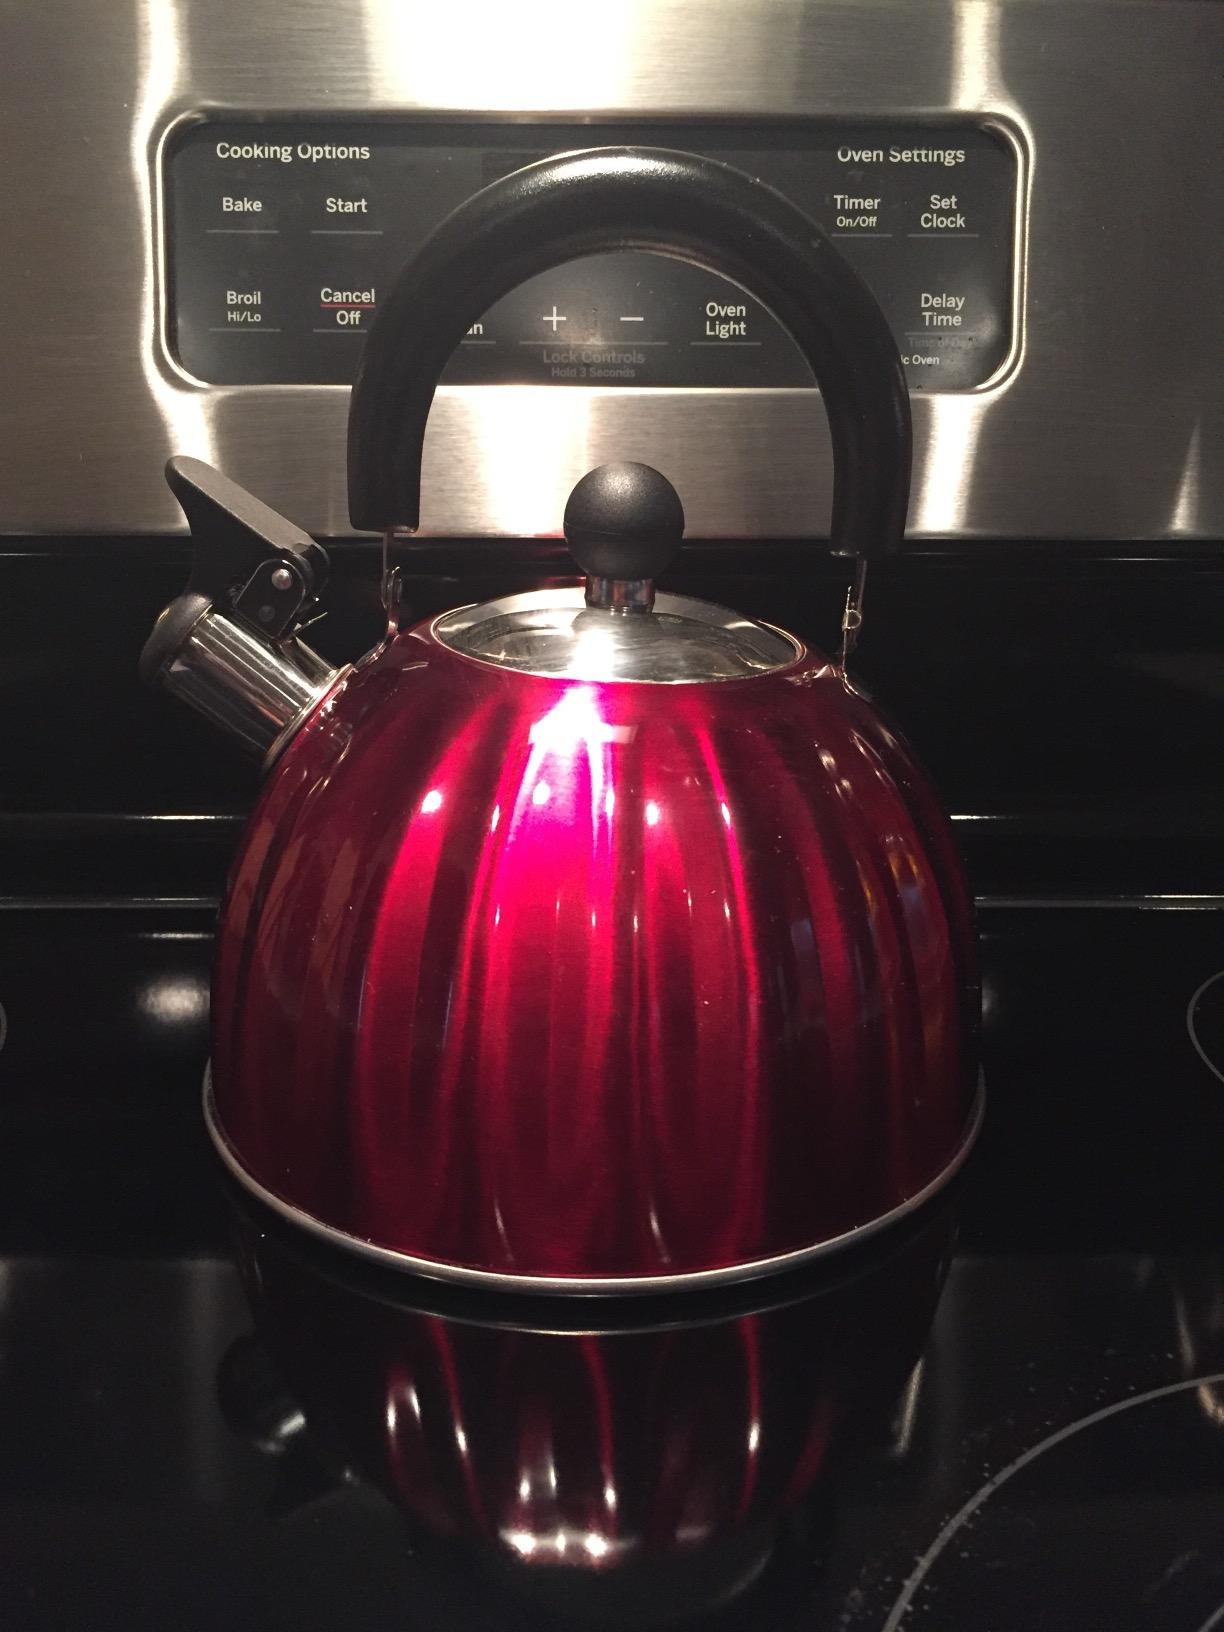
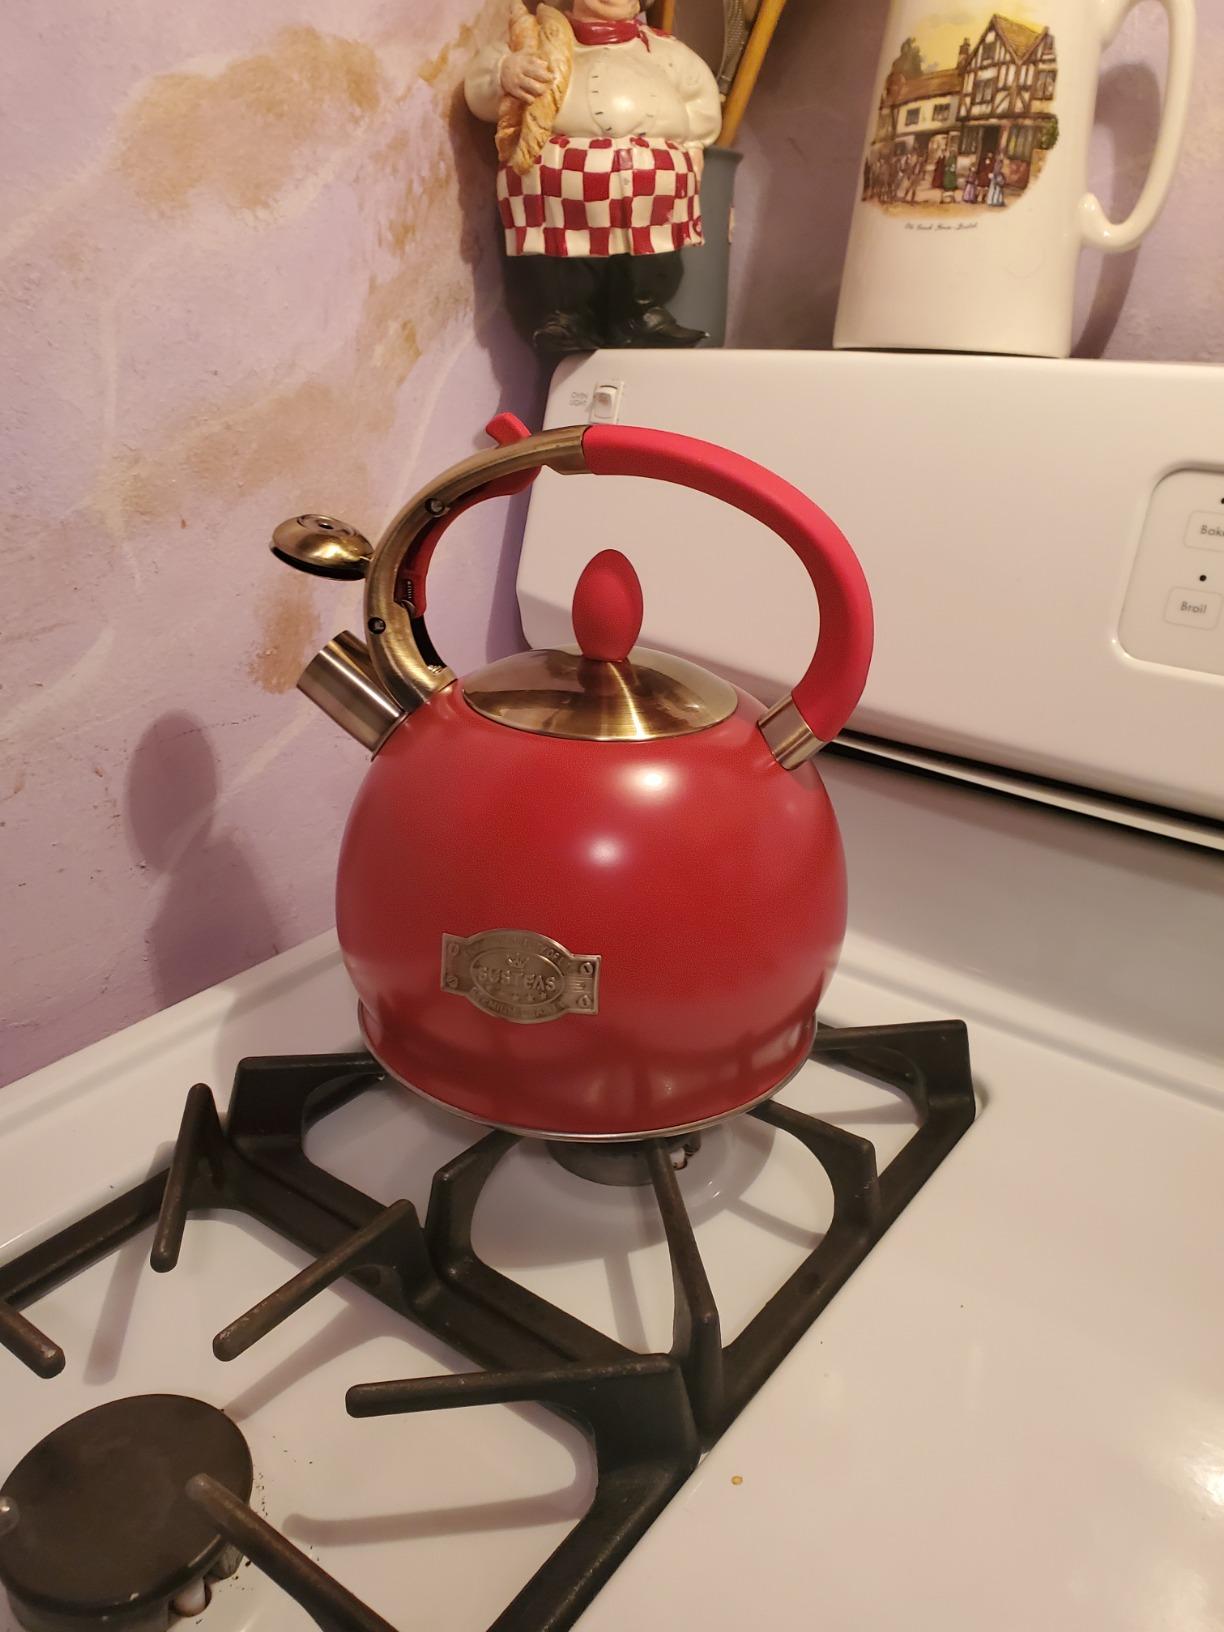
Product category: items_kettle
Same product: no